Faramir

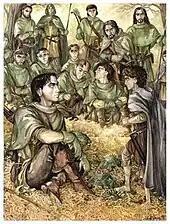
Anke Eißmann's portrayal of Faramir interrogating Frodo

Several scholars have noted a likeness between Faramir and the legendary medieval figure of Robin Hood. Marjorie Burns sees a sign of Englishness, "a Robin Hood touch", in the green-clad Faramir and his men hunting the enemy in the forested Ithilien. P.N. Harrison comments that Faramir's "wilderness dwelling, his skill with the bow, and his choice of a green cloak, mask, and gauntlets as clothing all invite direct comparisons" with the outlaw of Sherwood Forest. Ben Reinhard, in "Mythlore", writes that while there are medieval-style knights in "The Lord of the Rings", and Faramir's conduct and speech are in many ways perfectly chivalric, he is definitely not a "knight in shining armour". Instead, he leads the attack on the men of Harad "in a thoroughly unchivalric guerilla ambuscade", while "clothing, weaponry, tactics, and [concealed] refuge" all indicate the opposite of the shining knight: the outlaw in the Greenwood.